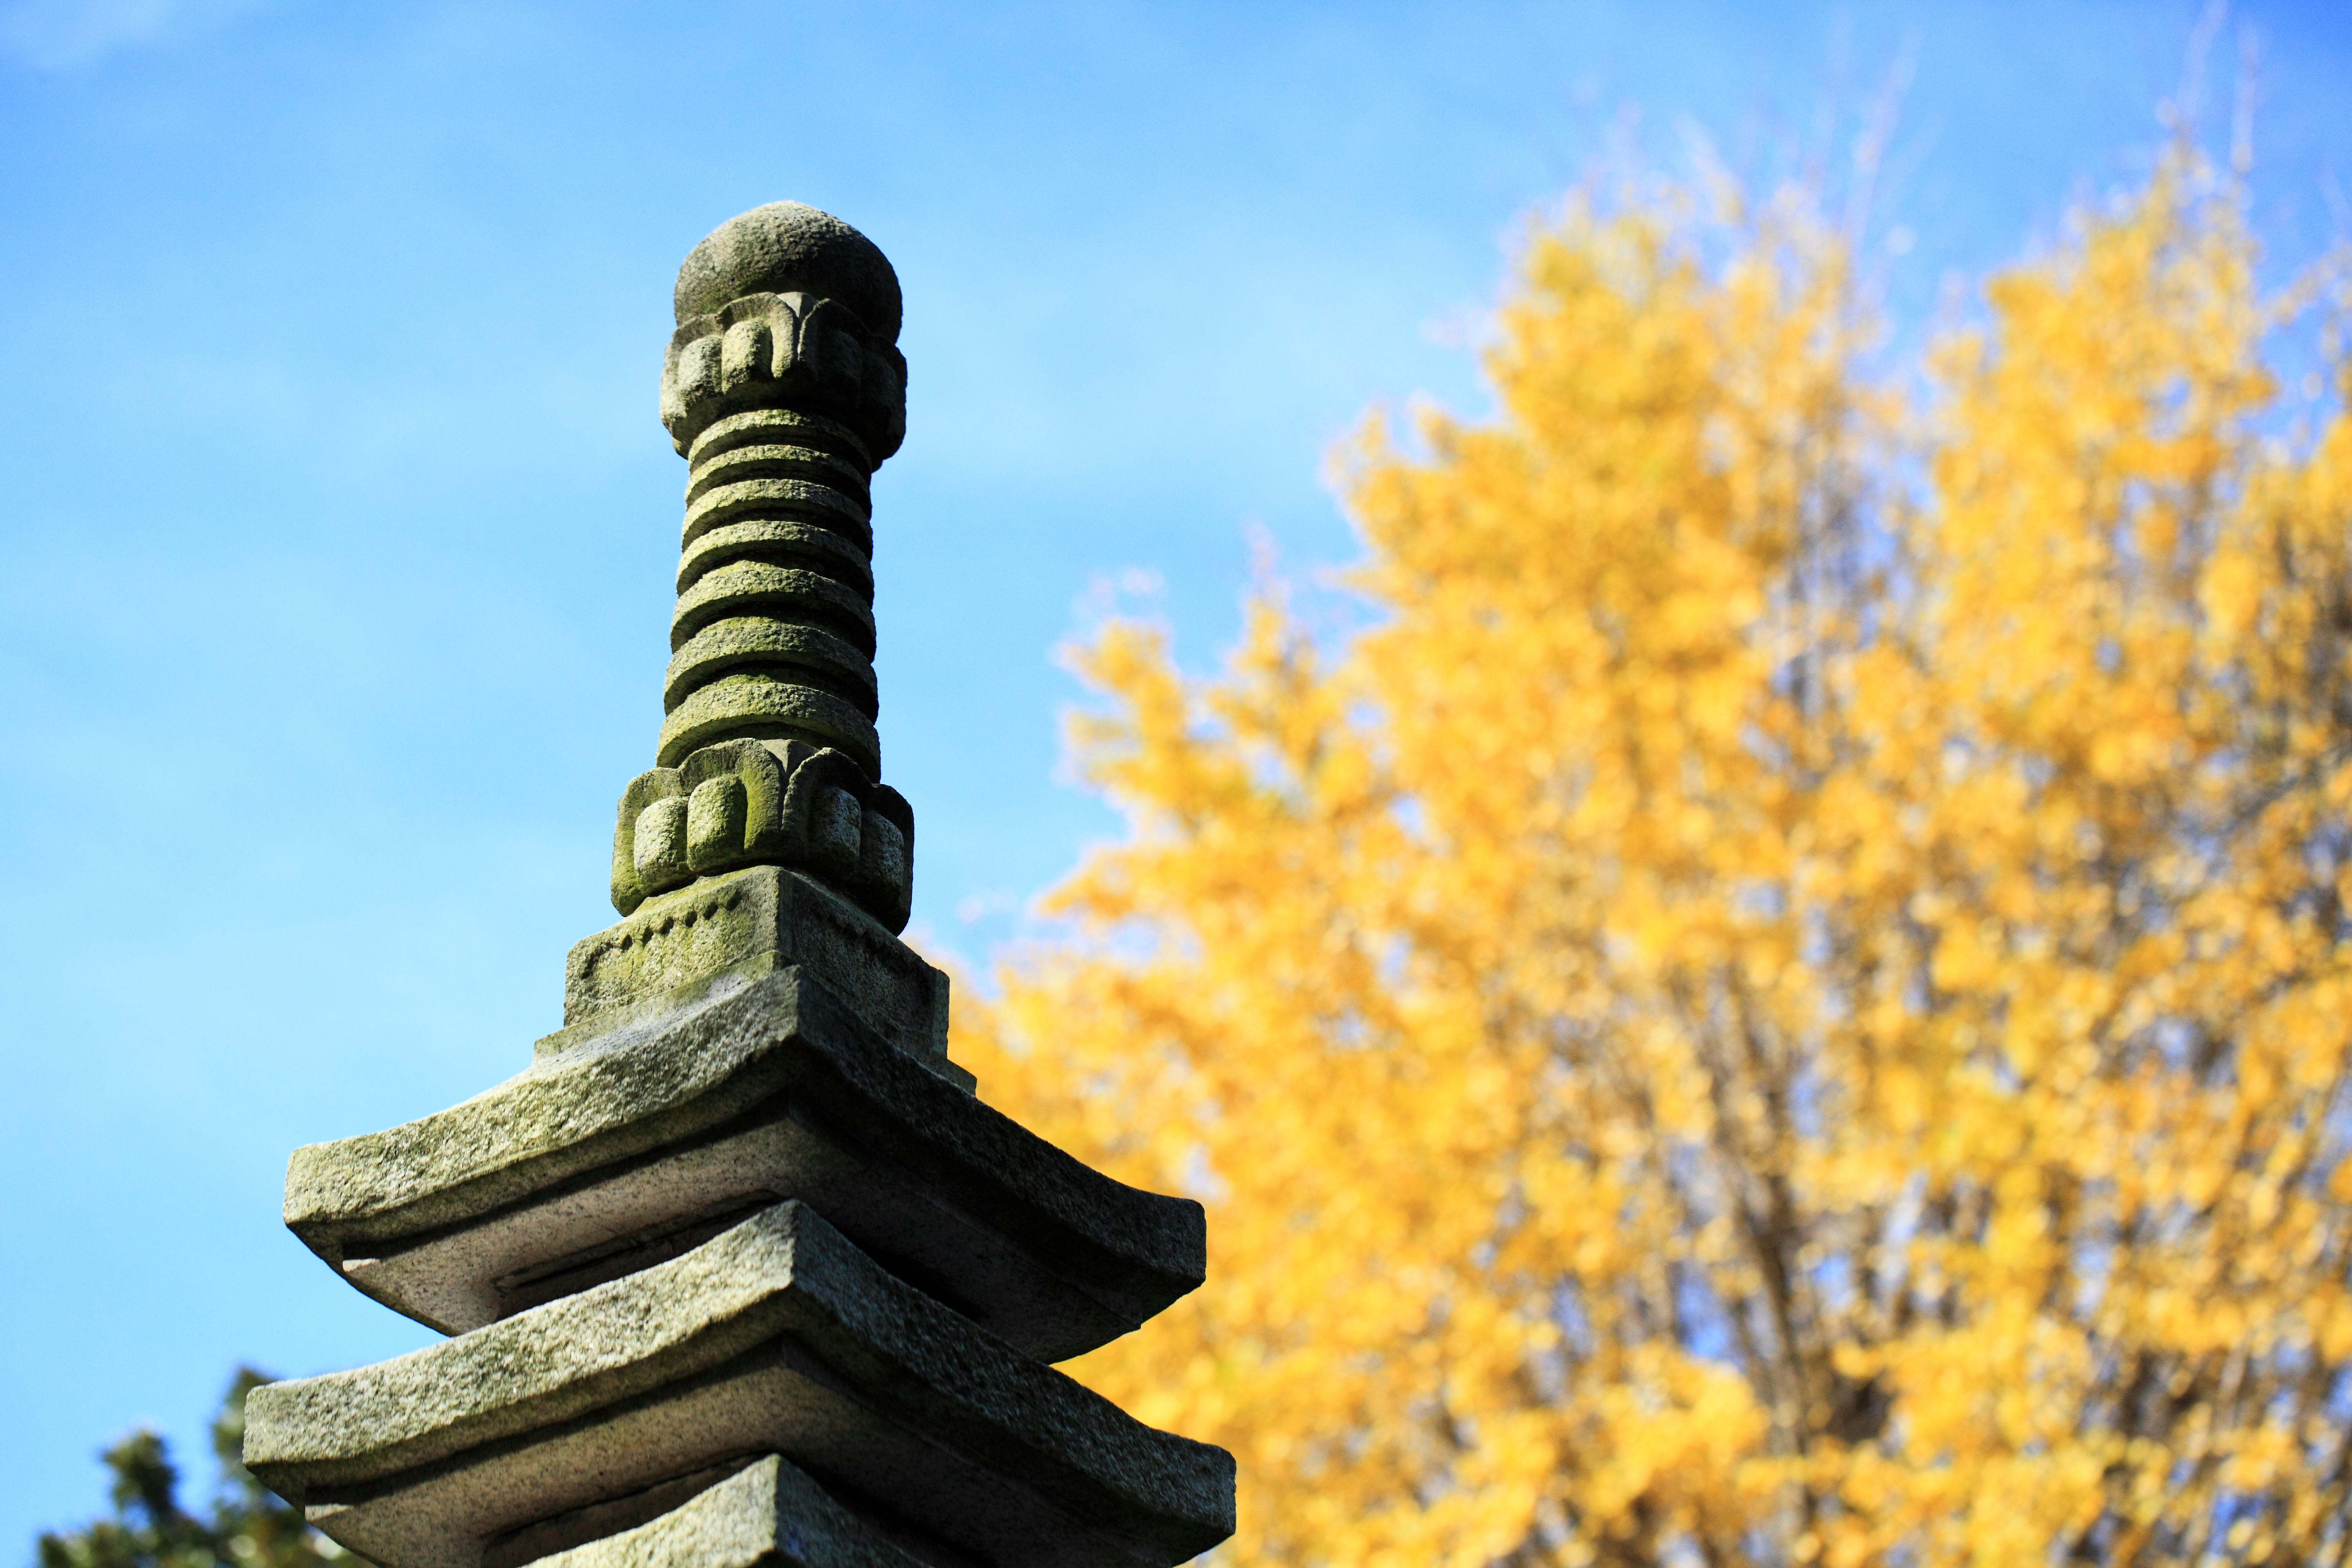
tree, flower, monument, statue, high, autumn, landmark, cool image, temple, 5d, hires, markii, hi, res, resolution, chiba, matsudo, hondoji